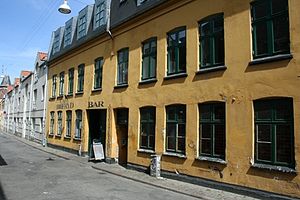
1000fryd
1000Fryd
1000FRYD er Aalborgs brugerstyrede kulturhus og som sådan er 1000FRYD, hvad du gør det til
1000fryd er et selvejende og brugerstyret kulturhus i Aalborg på ca. 770 kvadratmeter. Som foruden at afvikle koncerter med mellem 80-100 bands om året, også lægger lokaler til blandt andet en café, et multirum, et øvelokale, en bogcafé, en biograf med 30 sæder, et fitnessrum, tre mødelokaler, et kunstrum samt et atelier.